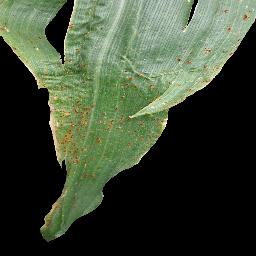
Label: Corn___Common_rust